Vernon Arnold Haugland

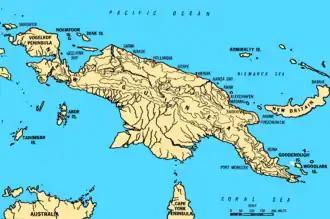
Map of New Guinea, with place names as used in English in the 1940s

On August 7, 1942, during an assignment to New Guinea, he was a passenger in a B-26 Marauder bomber (s/n 40-1521) that drifted off-course in a heavy thunderstorm. The pilot exhausted his fuel before finding a landing place and everyone aboard had to parachute out. Haugland received quick jump instructions and bailed out at 13,000 feet. He landed safely then wandered the New Guinea jungle for 43 days without finding civilization. He nearly starved to death, dropping 60 pounds from 155 to 95 as he searched for rescue. He was finally found on 19 September in a remote Papuan village by missionaries who carried him through the jungle and returned him to the army five days later.